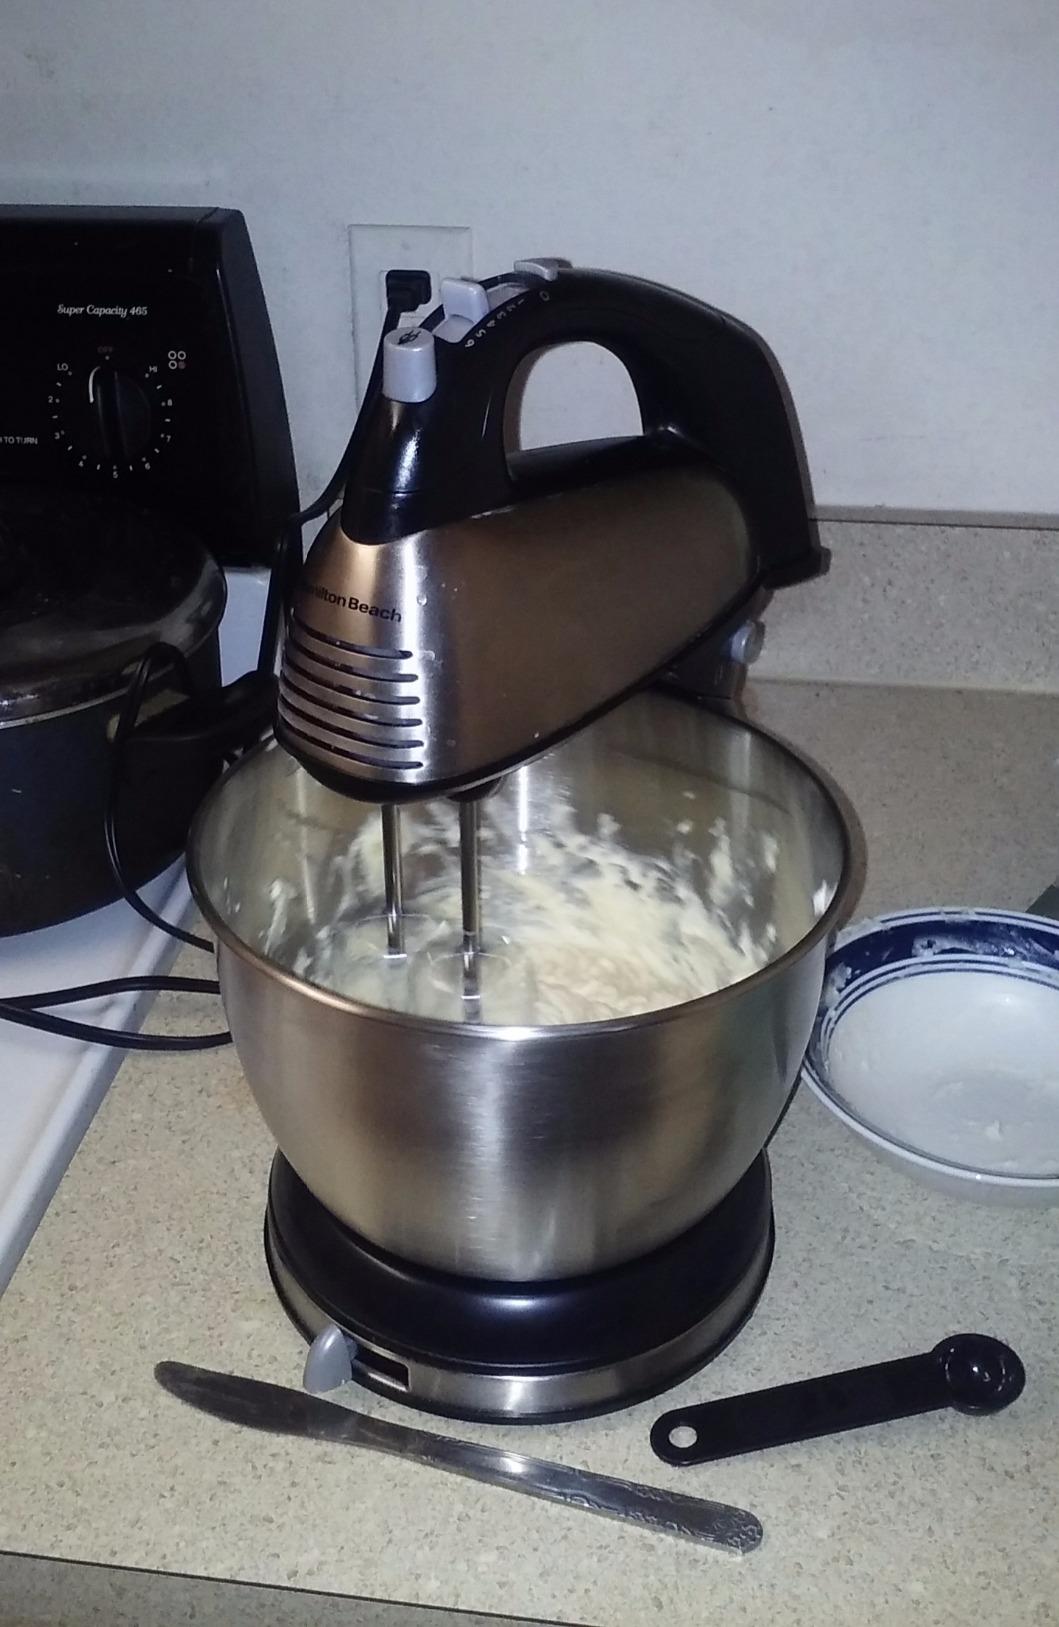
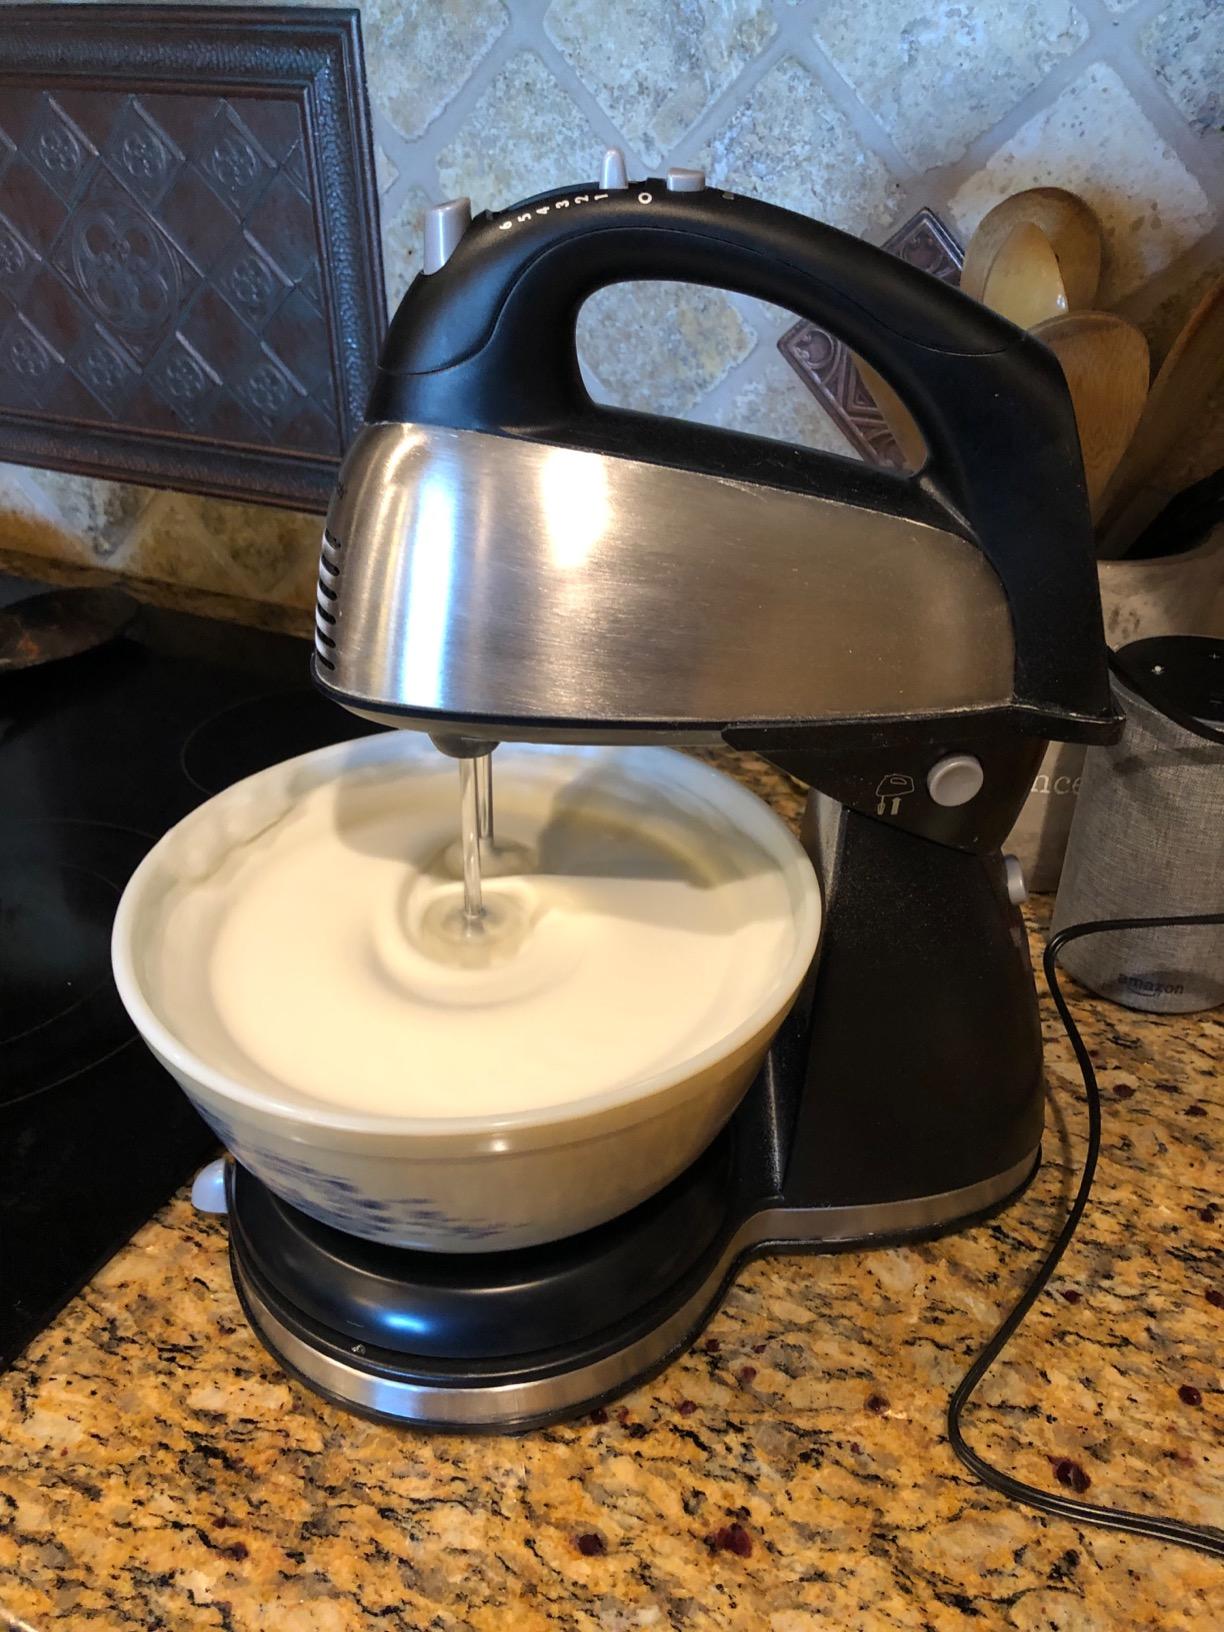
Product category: items_mixer
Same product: yes